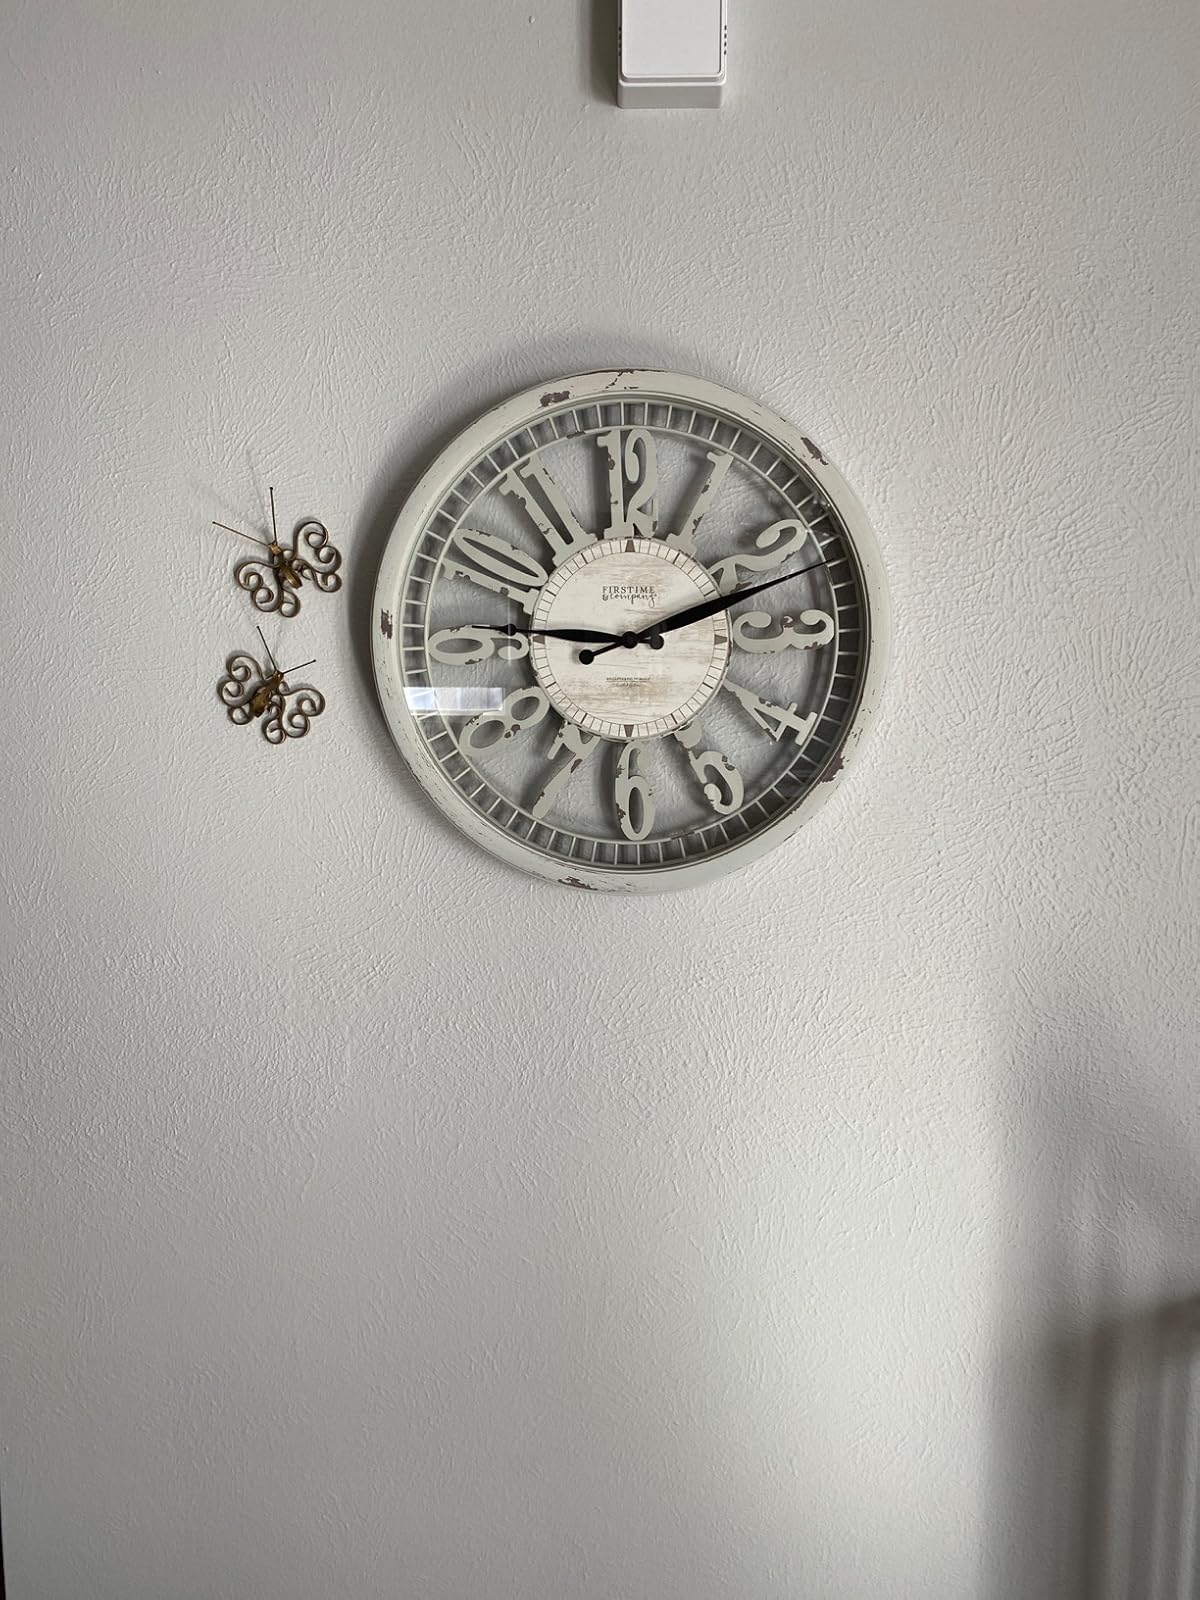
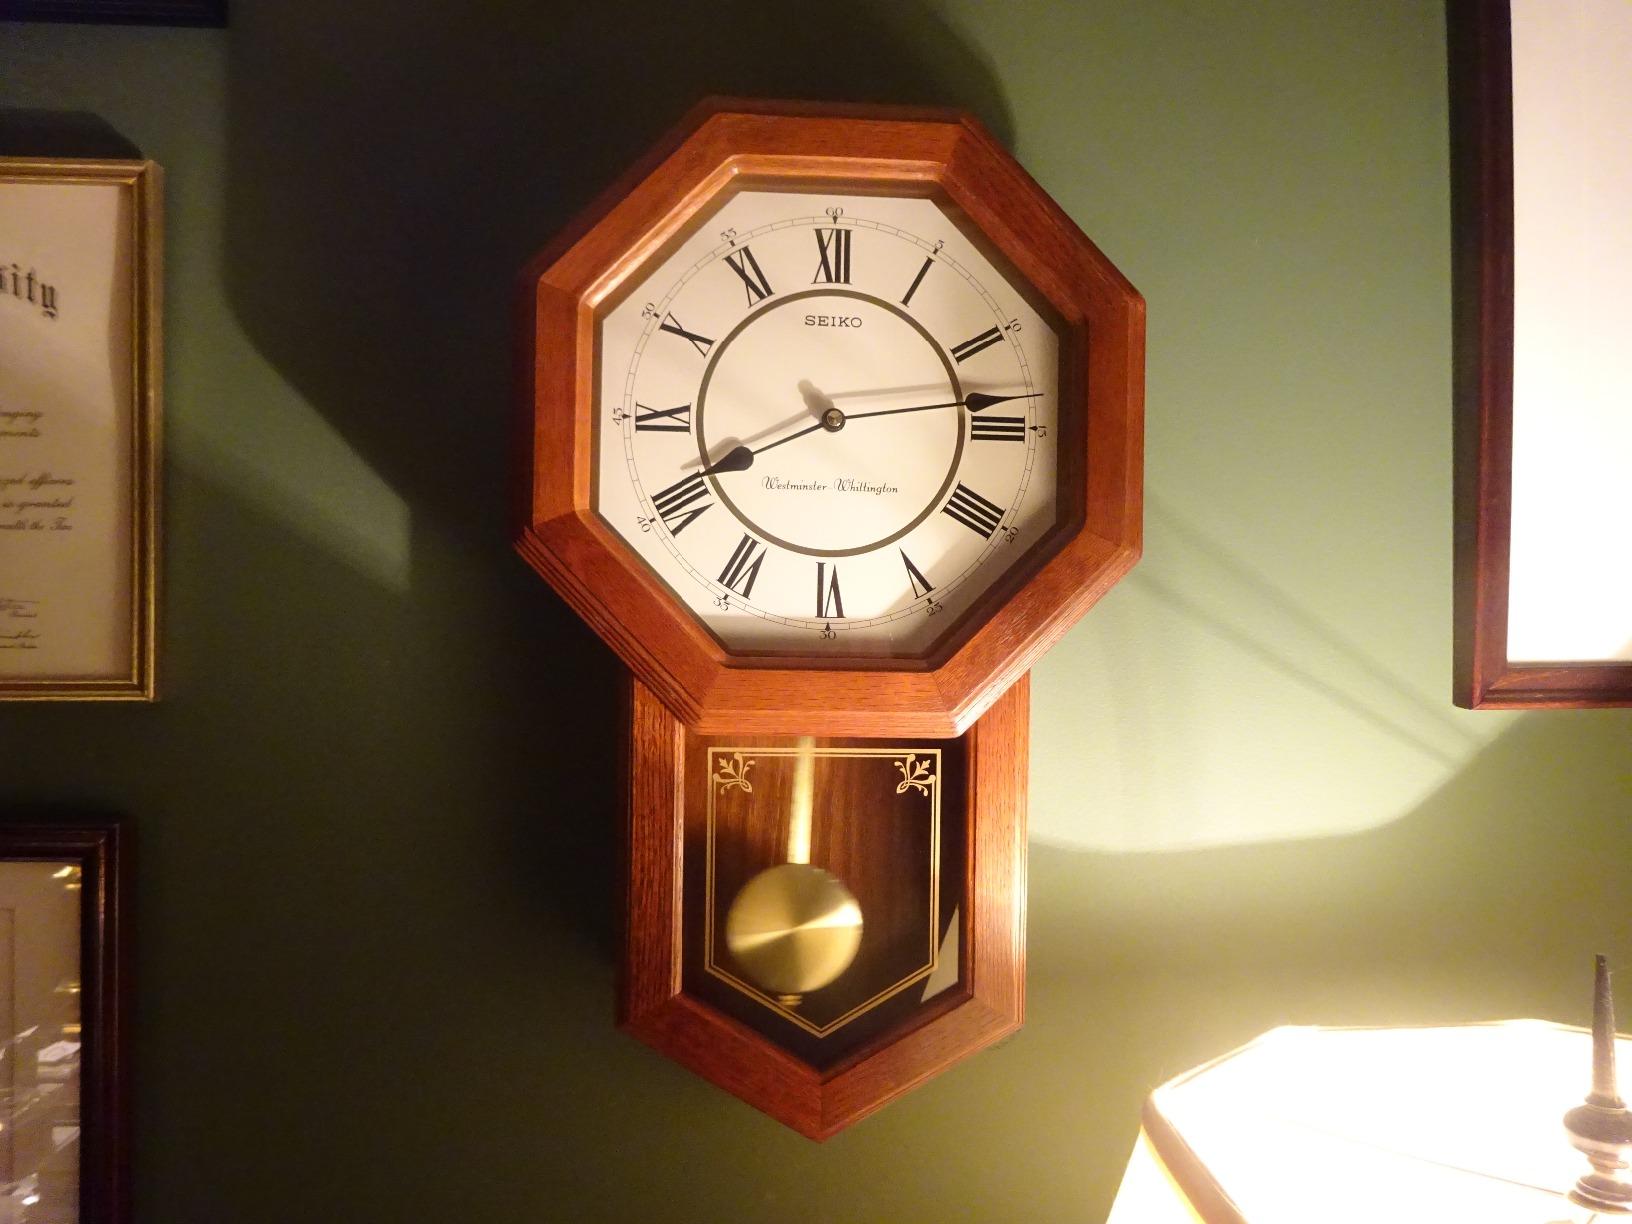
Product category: clock
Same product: no